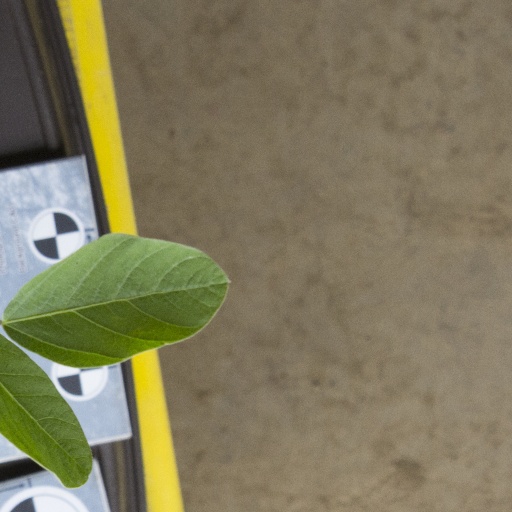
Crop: soybean